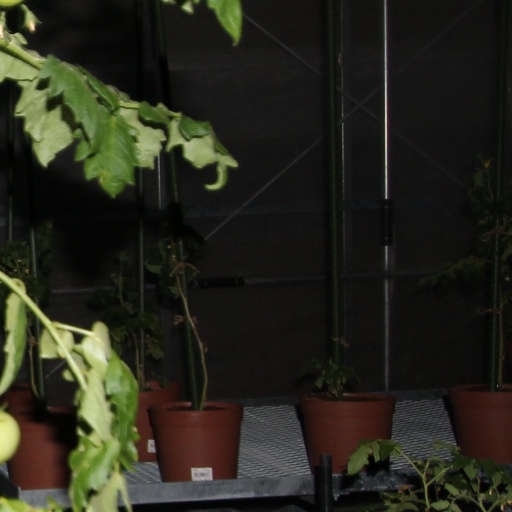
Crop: tomato